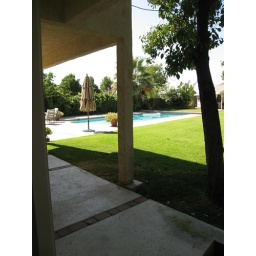
Looking into the backyard from the door in my bathroom that leads outside.